Josh Lester

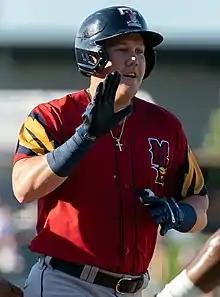
Lester with the Toledo Mud Hens in 2022

Joshua Benjamin Lester (born July 17, 1994) is an American professional baseball utility infielder for the Sultanes de Monterrey of the Mexican League. He has previously played in Major League Baseball (MLB) for the Detroit Tigers and Baltimore Orioles.